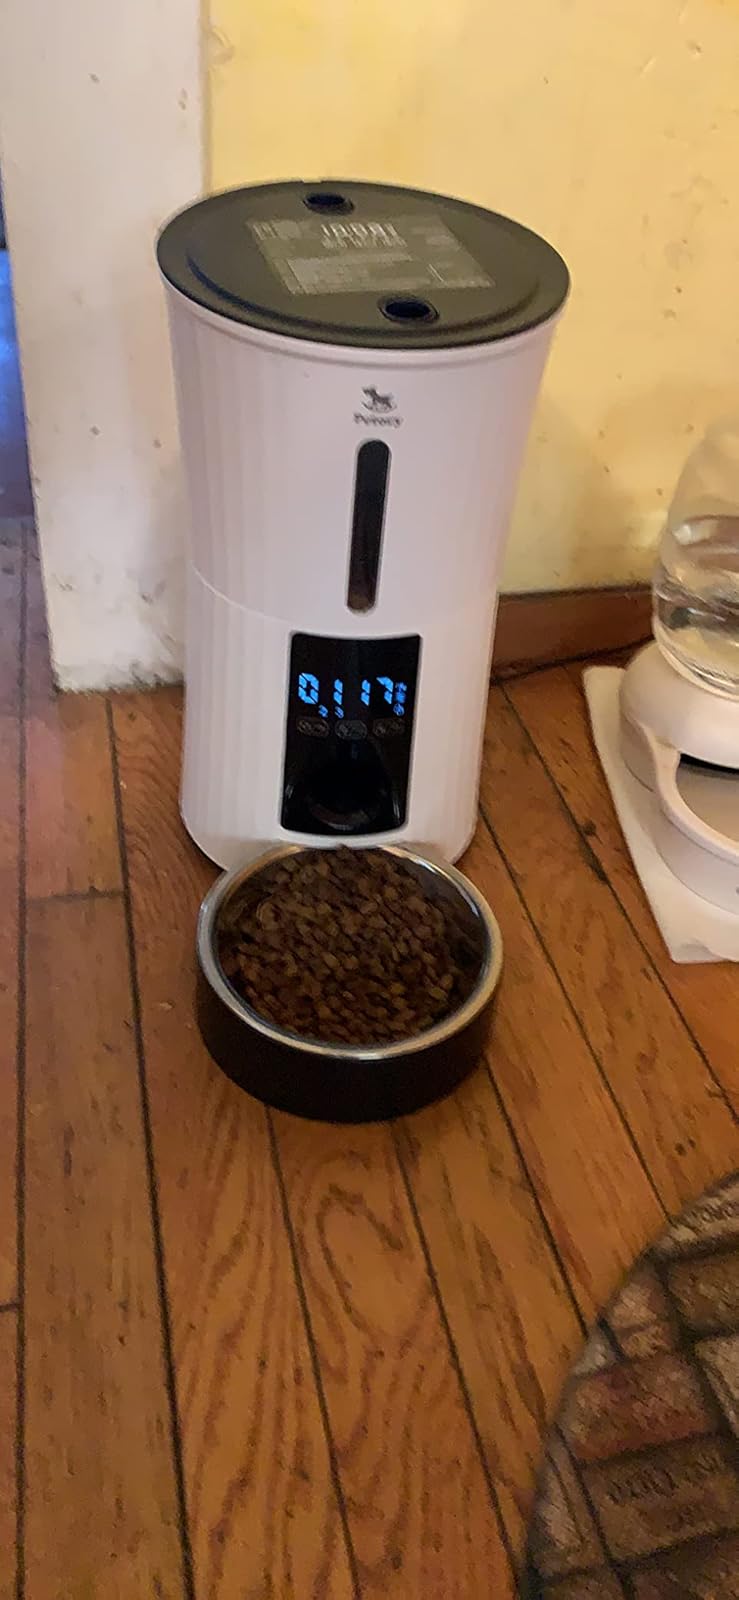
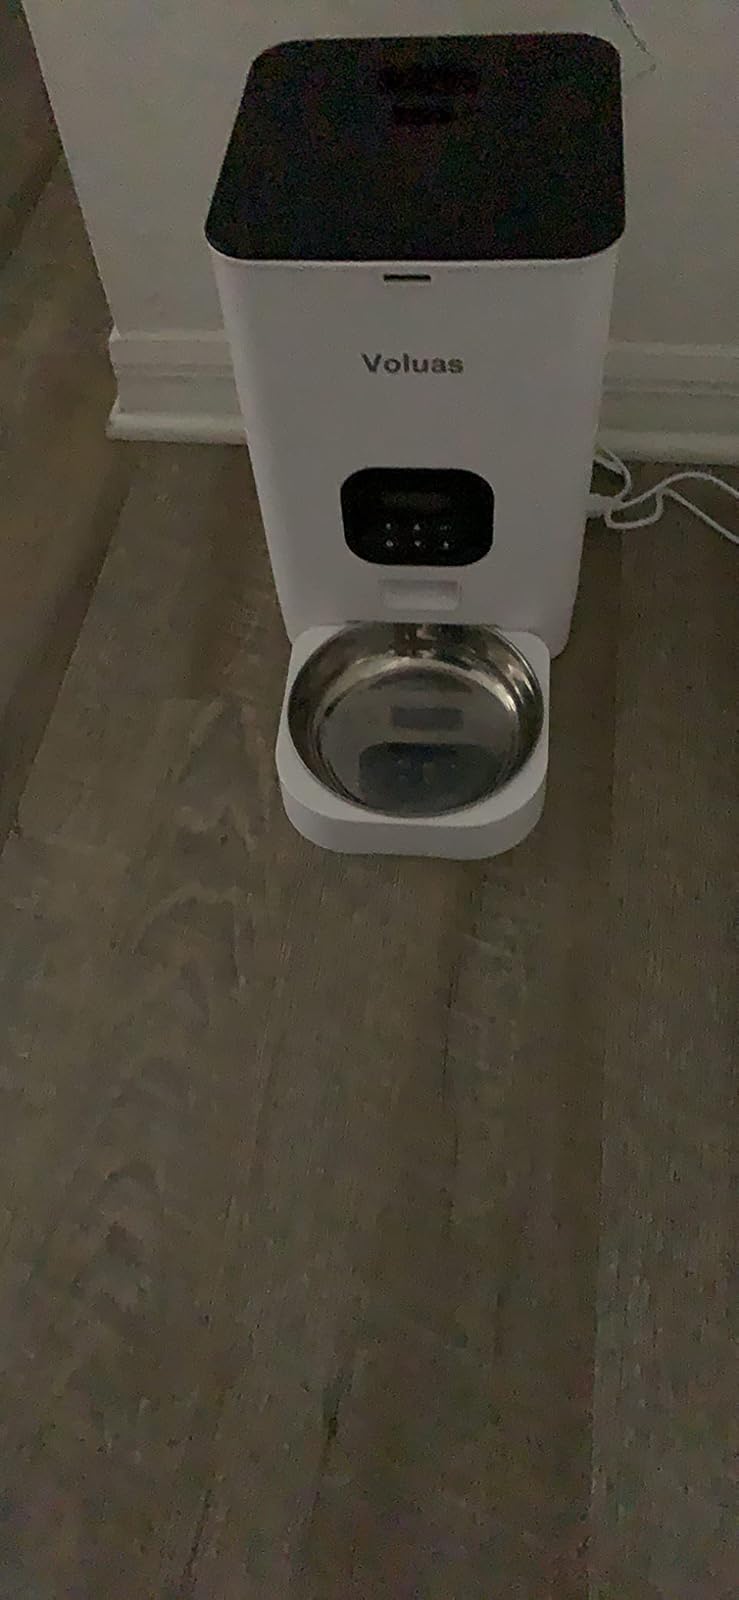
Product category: items_feeder
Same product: no